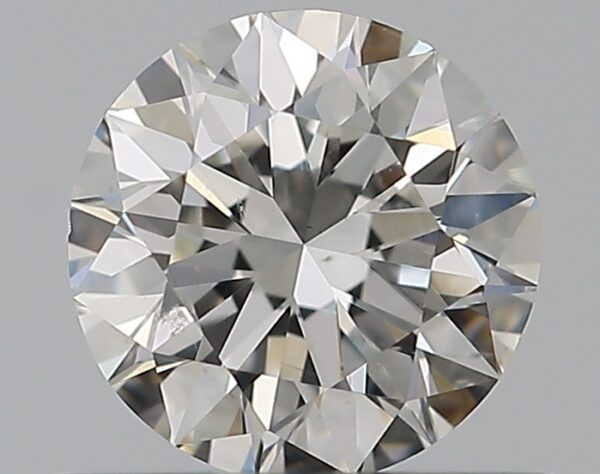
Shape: round
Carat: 0.5
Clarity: SI1
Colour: H
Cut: EX
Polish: EX
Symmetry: EX
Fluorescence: N
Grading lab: GIA
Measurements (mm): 5.03 x 5.06 x 3.16